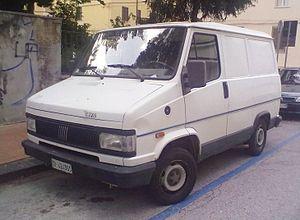
Le Fiat Talento est une version du Fiat Ducato 1ʳᵉ série, réservée au marché italien de 1989 à 1994, dont l'empattement était réduit.